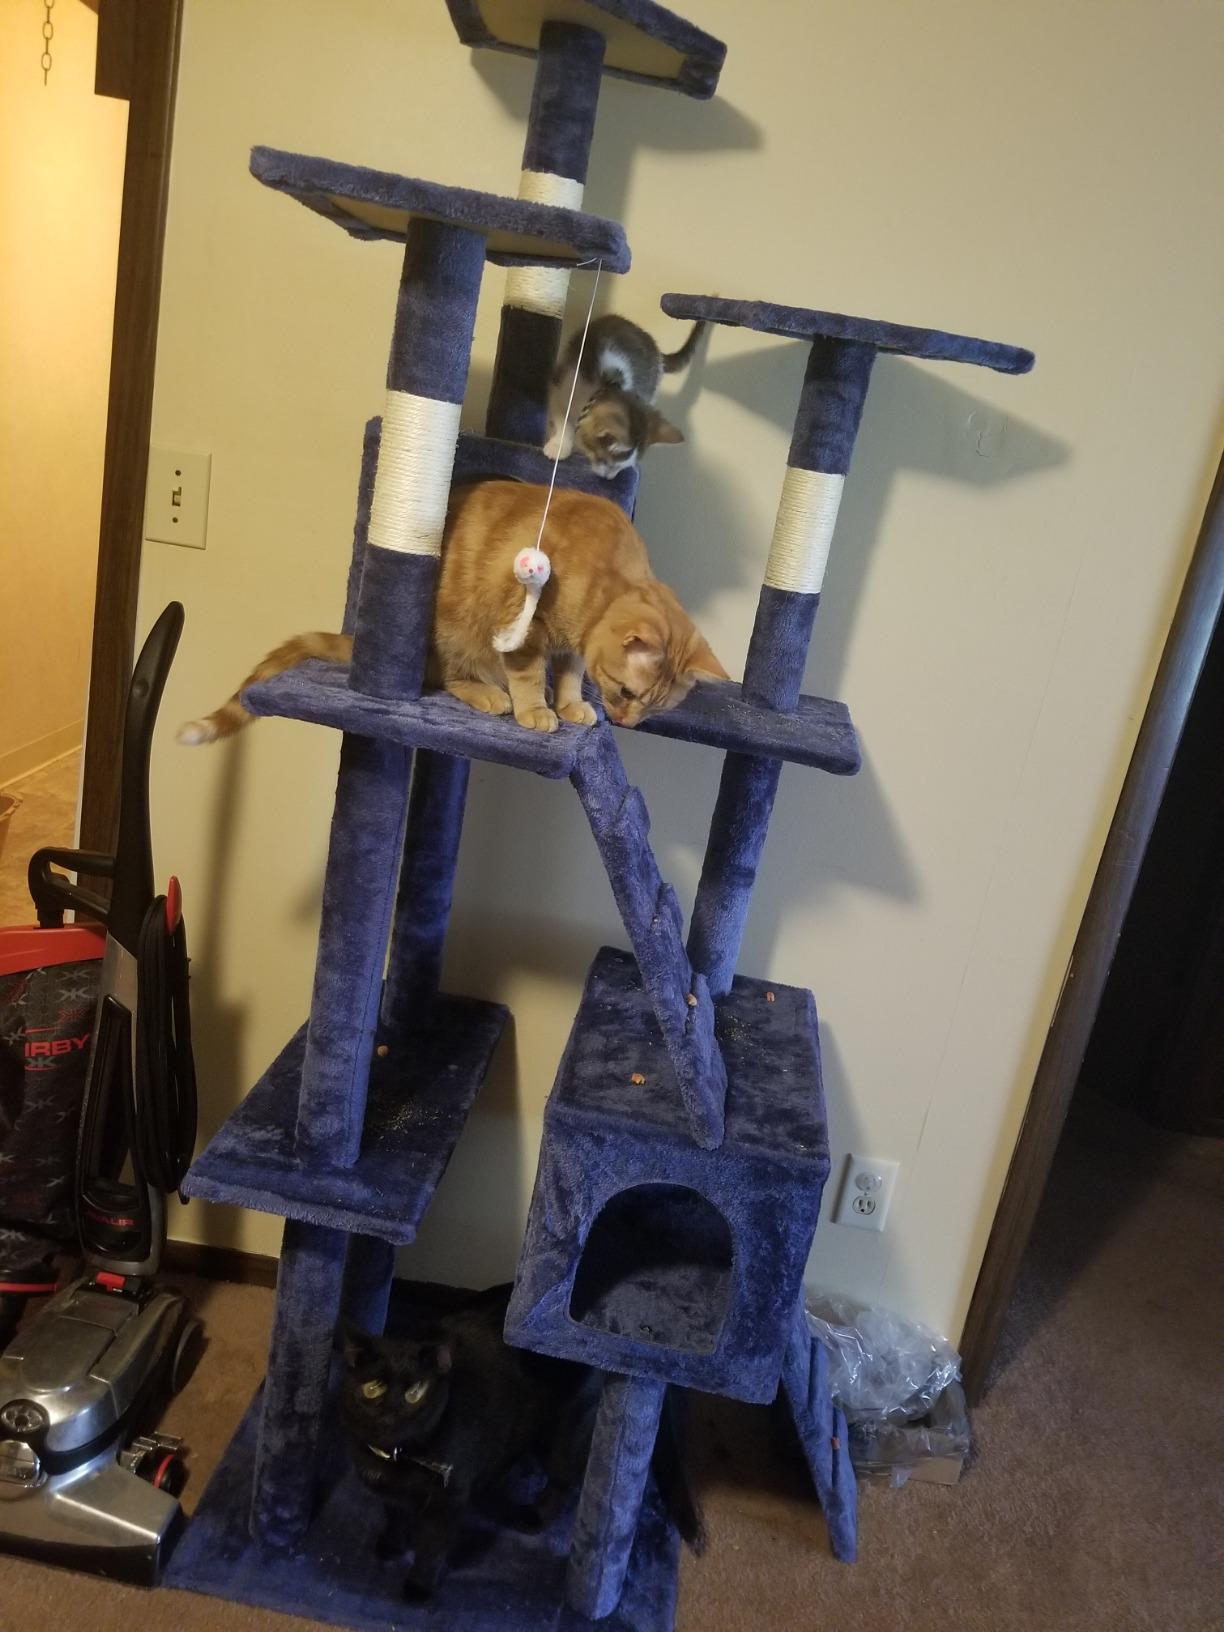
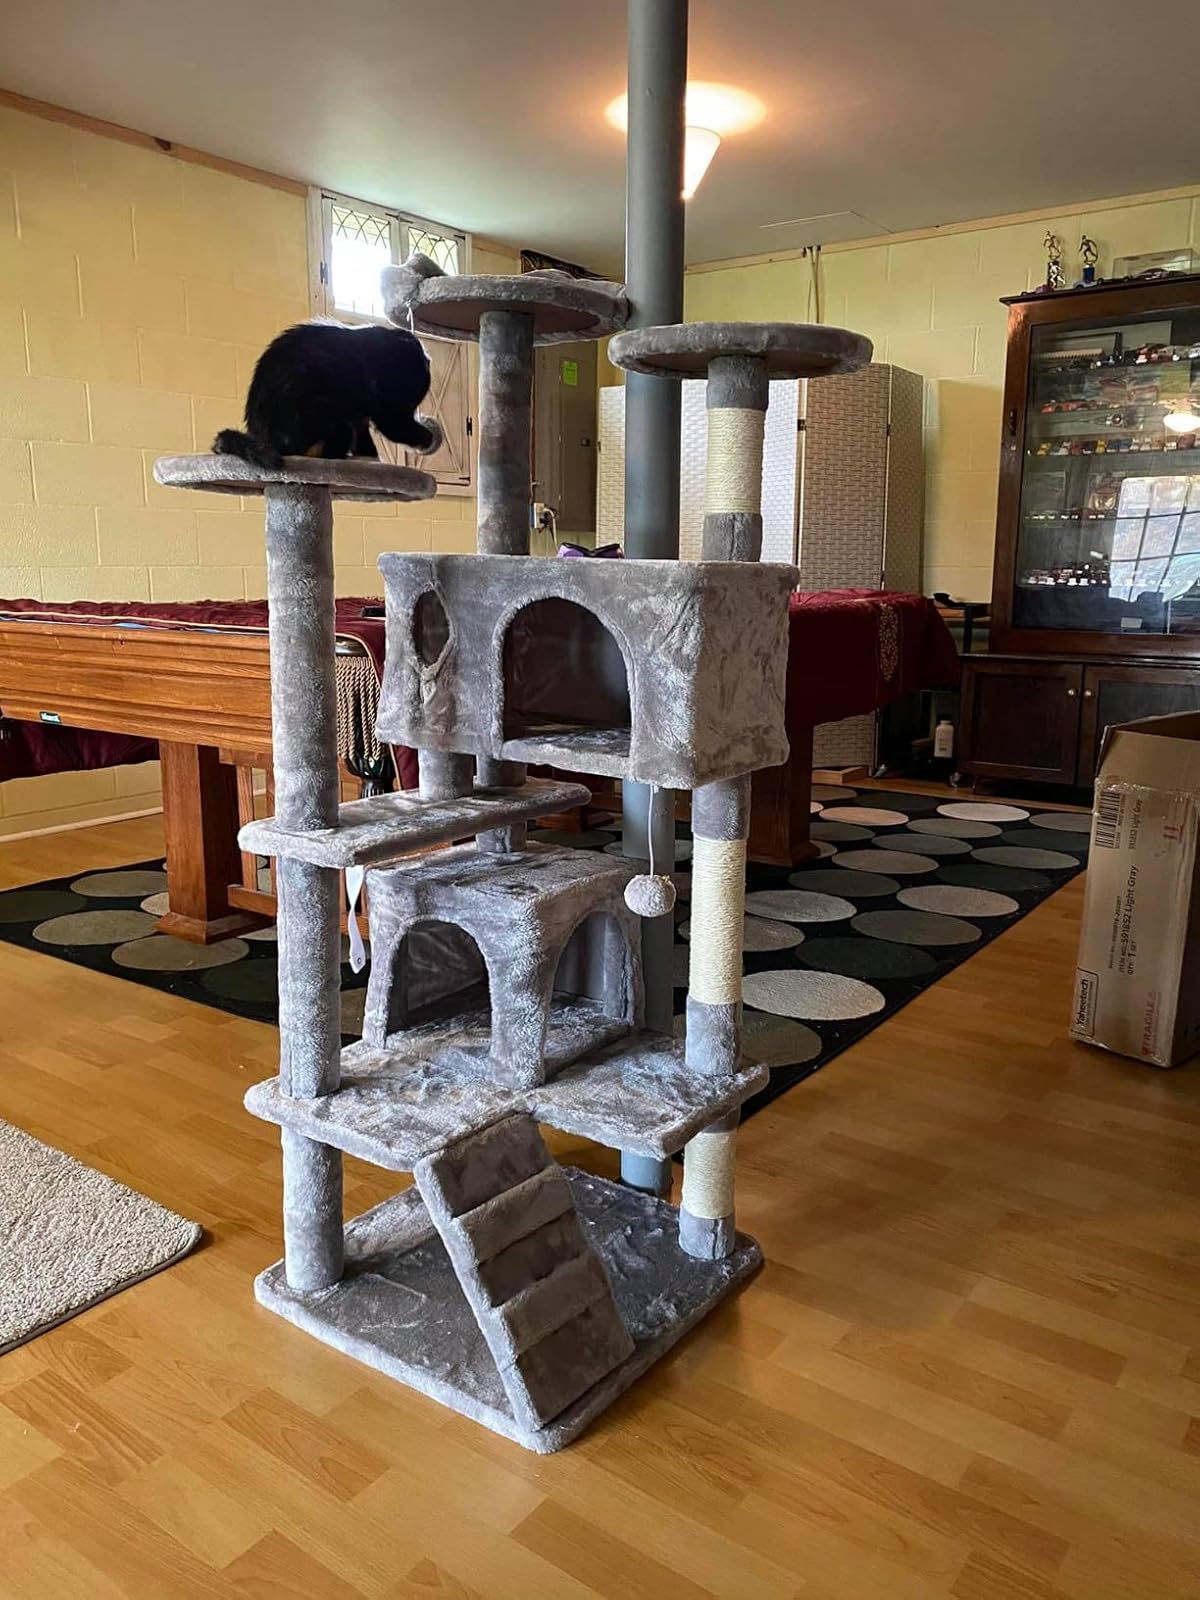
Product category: items_cat tree
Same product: no